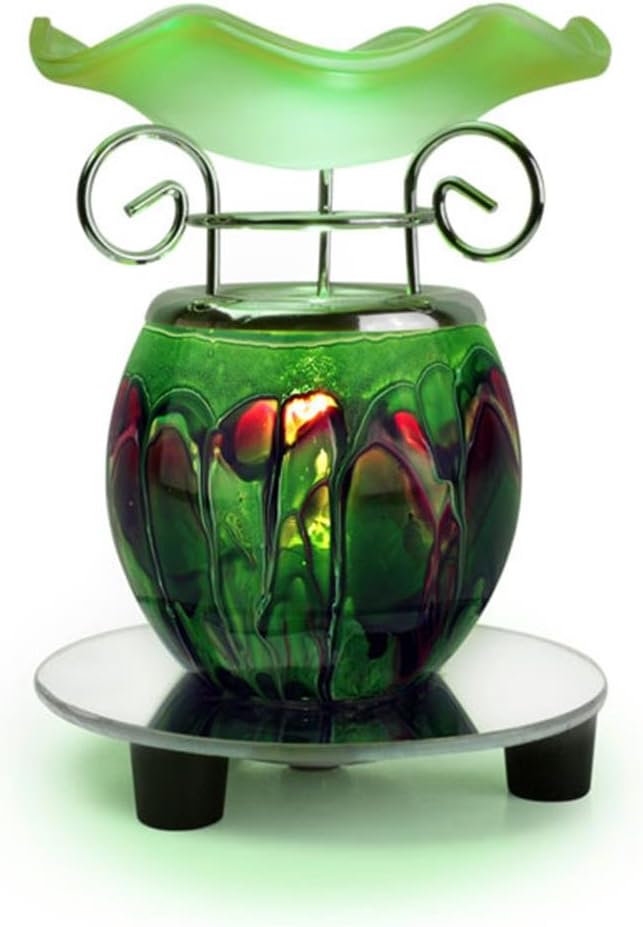
Marble Decorative Ceramic Tart Warmer - Set of Dish and Burner - Electric Candle and Oil Warmer - Easy Plug in Feature (Green Oil Warmer)
Category: Amazon Home
Green oil warmer on mirror base. Matching oil dish included. Dish is removable for easy clean up. Uses one 35 watt halogen bulb (included). Measures 5" x 4.5". Power cord measures approximately 5' in length. Dimmer switch allows you to control the intensity of the light to warm the oil to your desired fragrance level. Replacement bulbs available.
Features: matching oil dish included | dish is removable for easy clean up | measures 5" x 4.5"